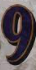
Number: 9